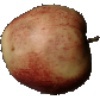
Label: Apple Red 3